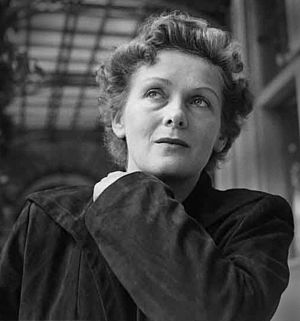
Elisabeth Schwartzkopf
Olga Maria Elisabeth Friederike Schwartzkopf var en tysk operasanger, der med sin karakteristiske og kultiverede sangteknik var én af 1900-tallets mest anerkendte operasangerinder.